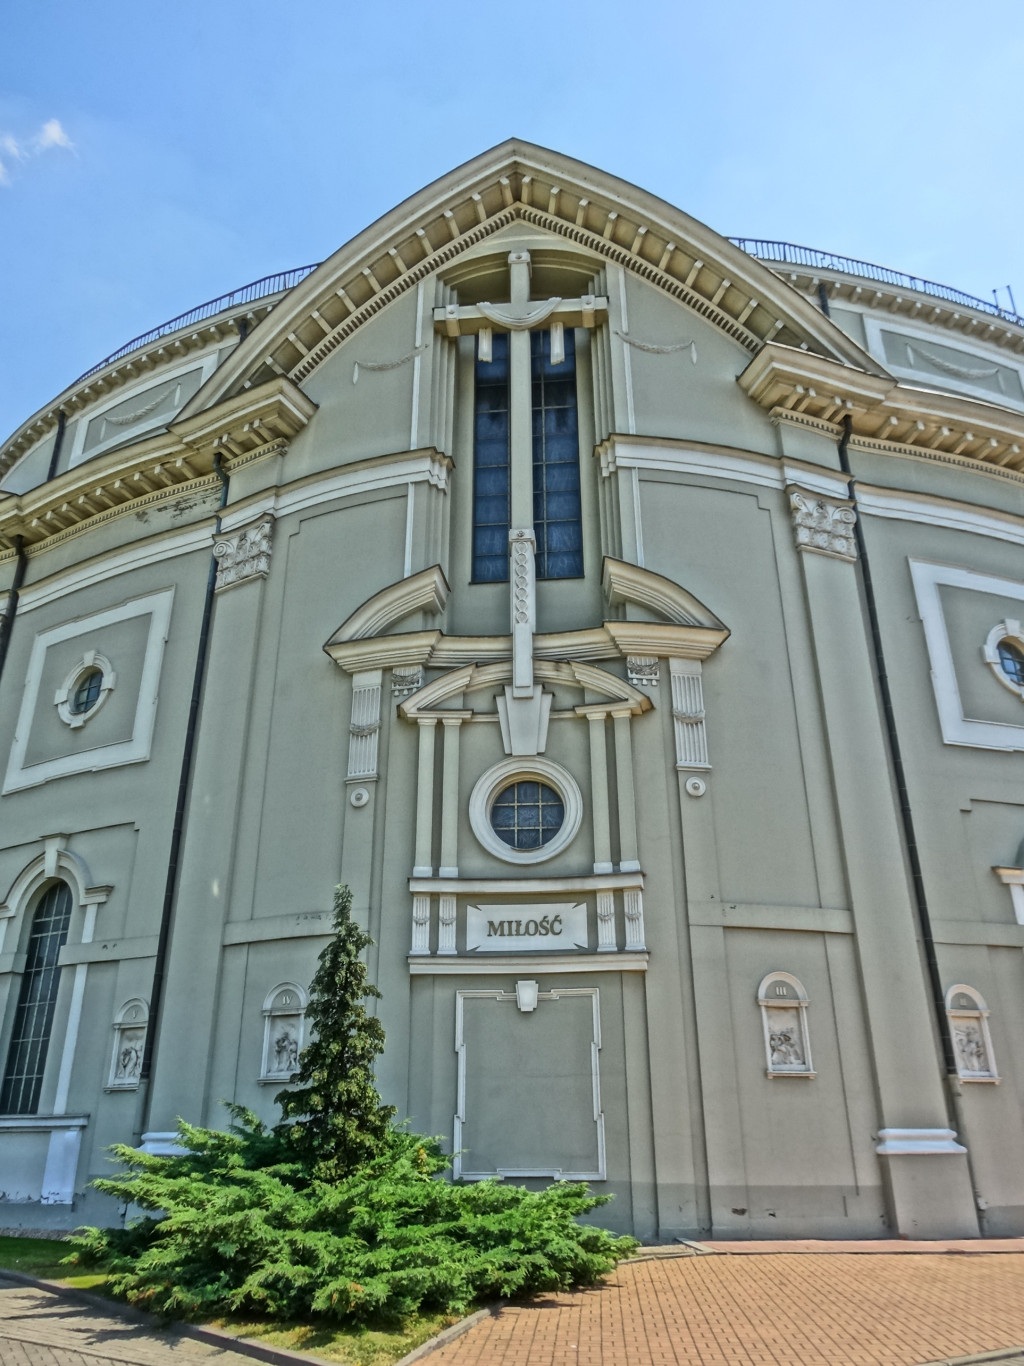
architecture, building, monument, landmark, facade, church, cathedral, chapel, place of worship, poland, synagogue, estate, st peter's basilica, catholic church, bydgoszcz, vincent de paul